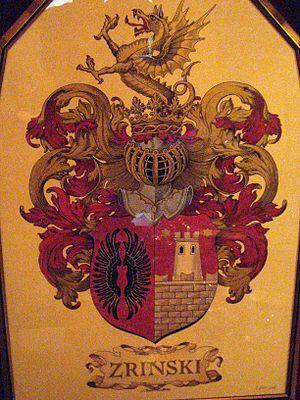
La famille Zrinski est une famille noble originaire de la Croatie hongroise, et influente dans le royaume de Hongrie autrichien pendant les guerres contre l'Empire ottoman. Elle porta le titre héréditaire de comte.